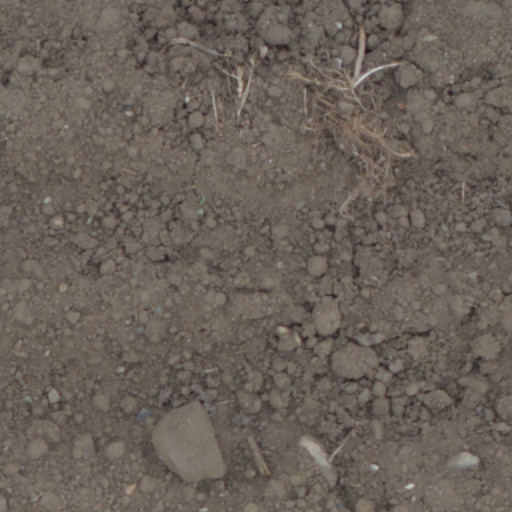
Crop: wheat